Grae Drake

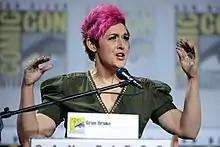
Grae Drake speaking at the 2019 San Diego Comic-Con, for "Terminator: Dark Fate"

Drake is a recognized "geek culture" personality in fandom circles, and often serves as a panelist, moderator and panel host at major pop culture conventions and events nationwide including New York Comic Con, WonderCon, SXSW, and San Diego Comic-Con.